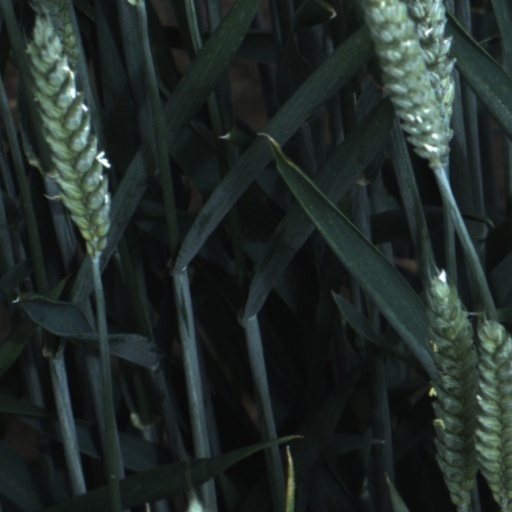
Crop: wheat